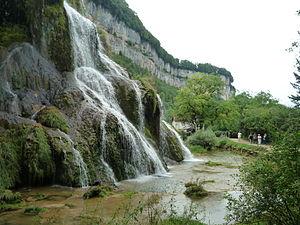
Le Dard est un torrent du massif du Jura situé dans le département du Jura, en Bourgogne-Franche-Comté, et un affluent de la Seille, donc un sous-affluent du Rhône par la Saône.